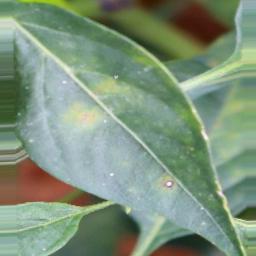
Label: cercospora